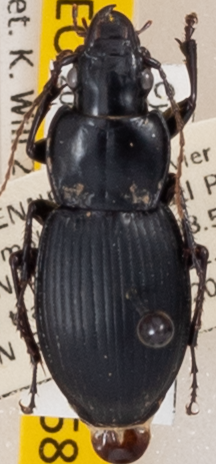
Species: Cyclotrachelus sigillatus
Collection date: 2022-08-30
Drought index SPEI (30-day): -0.44
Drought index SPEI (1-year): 0.582
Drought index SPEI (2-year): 1.69